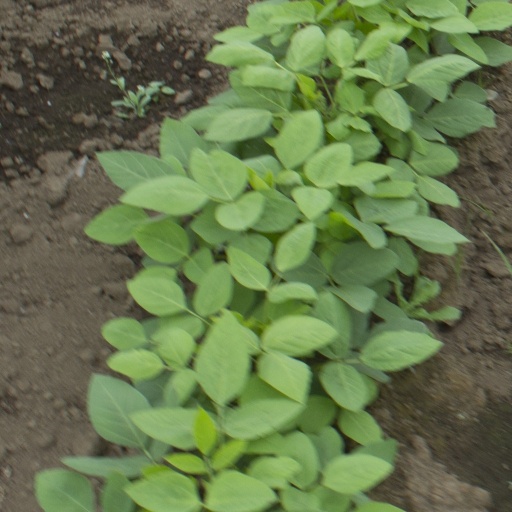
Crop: soybean